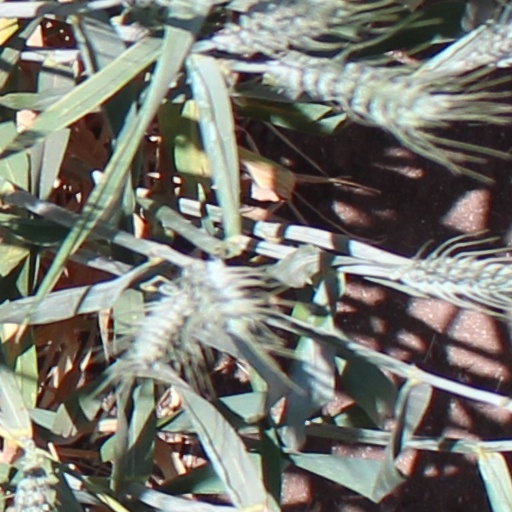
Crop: wheat